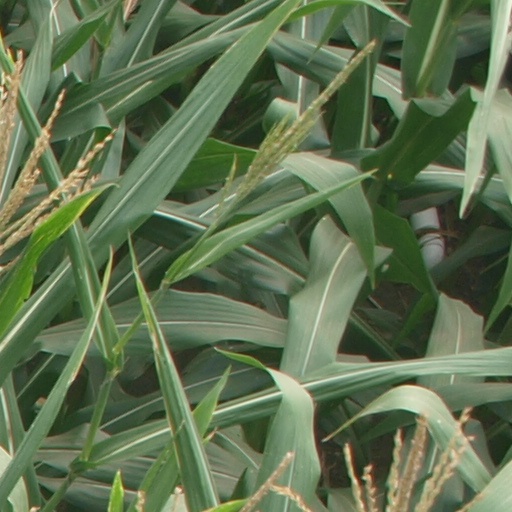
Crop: maize; corn